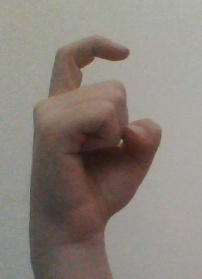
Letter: ra